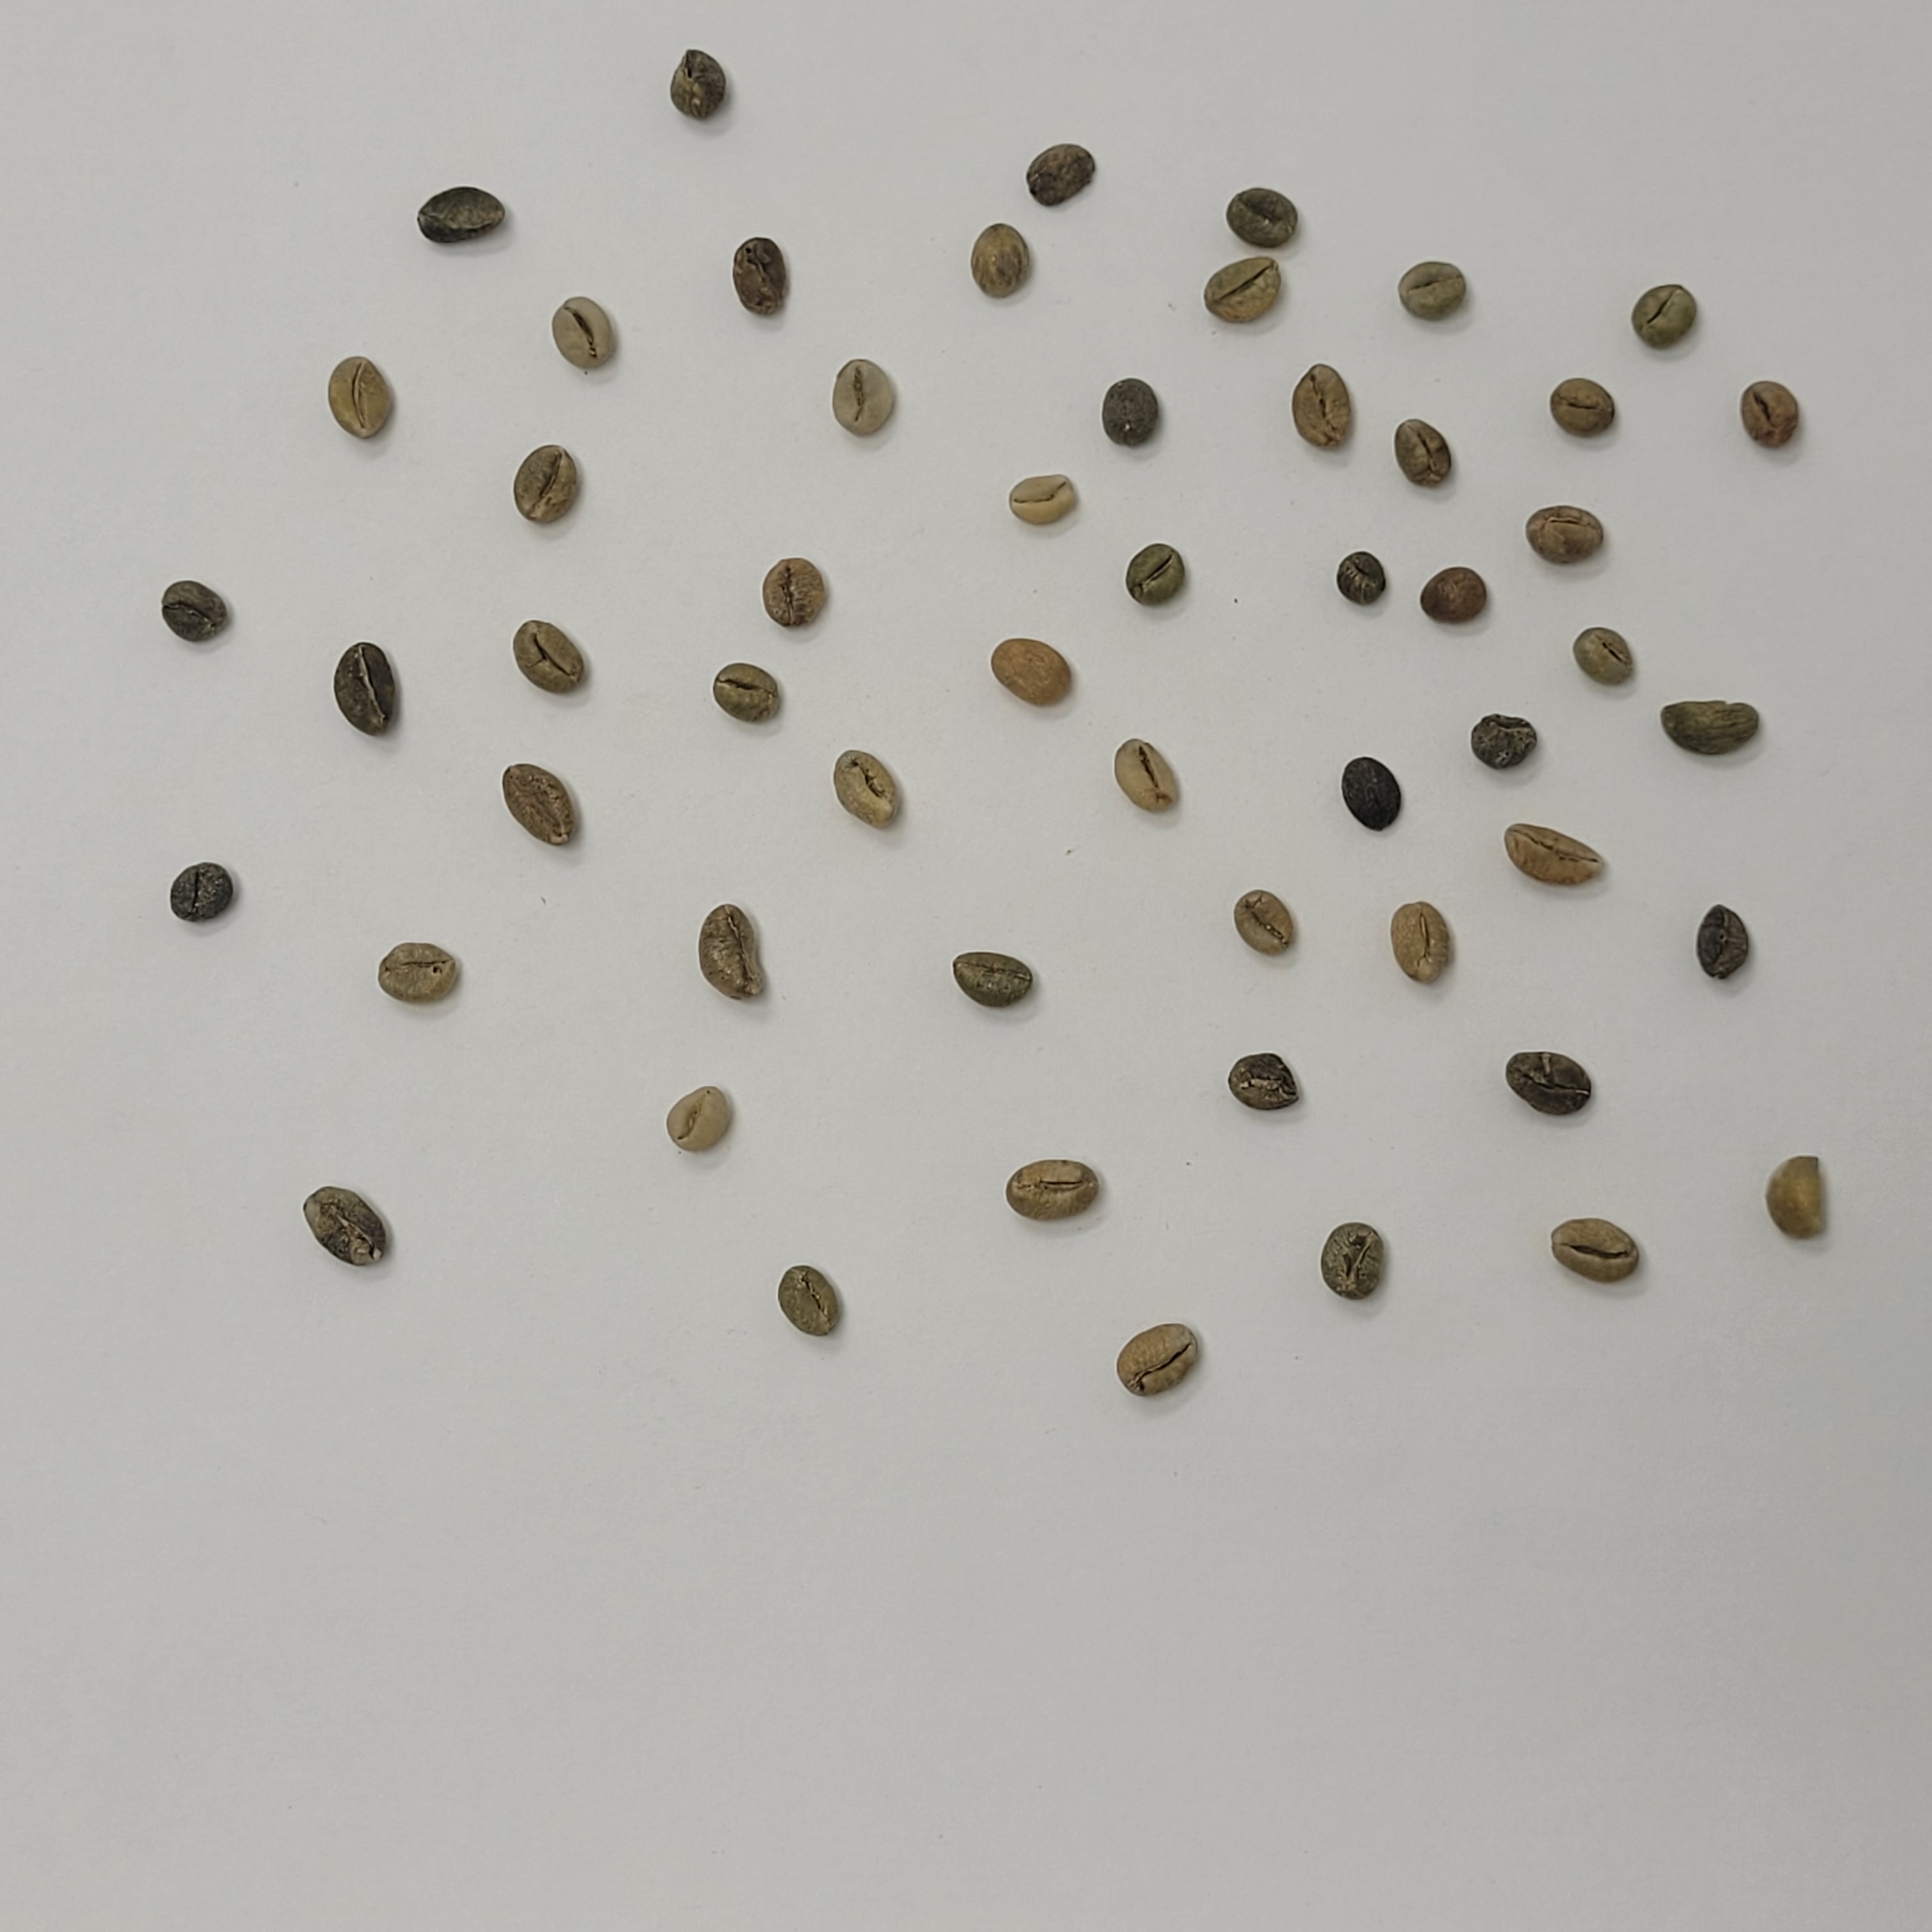
Coffee bean quality grade: Bits